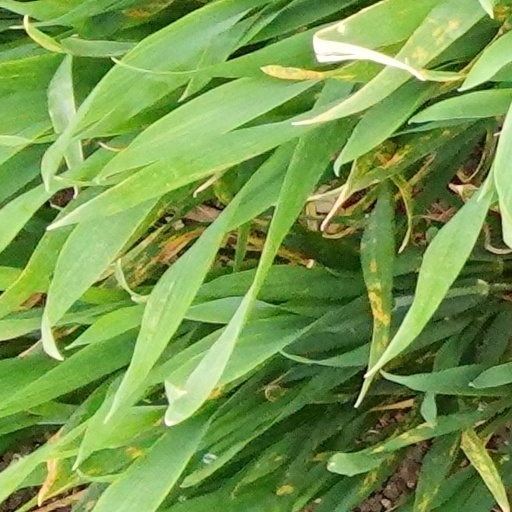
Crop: wheat